Marek Zvelebil

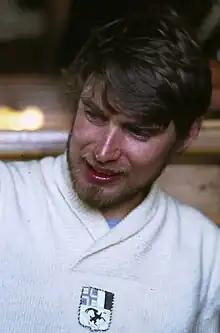
Zvelebil in 1976

Marek Zvelebil, FSA (1952–2011) was a Czech-Dutch archaeologist and prehistorian.